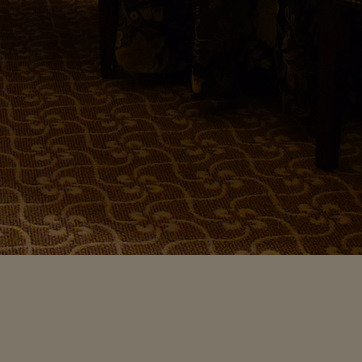
Material: carpet